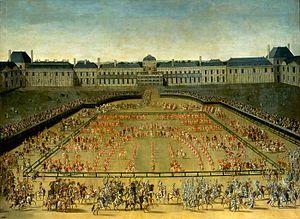
Le Grand Carrousel donné par Louis XIV dans la cour des Tuileries à Paris, pour célébrer la naissance du dauphin (5-6 juin 1662)
Le Grand Carrousel est un spectacle grandiose donné les 5 et 6 juin 1662 à Paris, dans la cour des Tuileries, à l'initiative du roi Louis XIV pour fêter la naissance du dauphin Louis, le 1ᵉʳ novembre de l'année précédente.
Cette page concerne l’année 1662 du calendrier grégorien.